U.S. federal government response to the COVID-19 pandemic

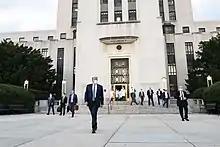
President Trump departs Walter Reed National Military Medical Center after being treated for COVID-19.

On October 2, 2020, both Trump and his wife tested positive for COVID-19 as part of a larger outbreak amid the White House. While being treated at Walter Reed National Military Medical Center, Trump tweeted in support for more economic stimulus before halting and then reengaging talks.